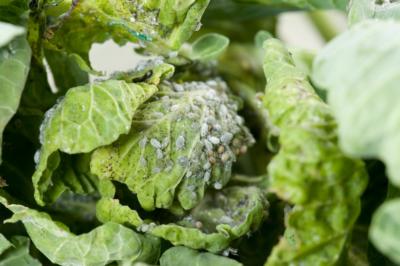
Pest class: cabbage_aphid